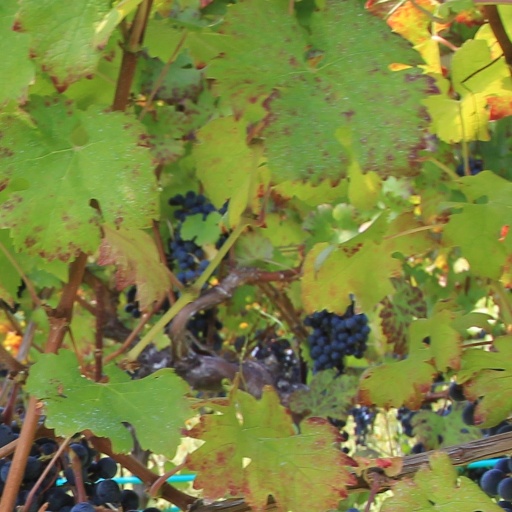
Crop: grape